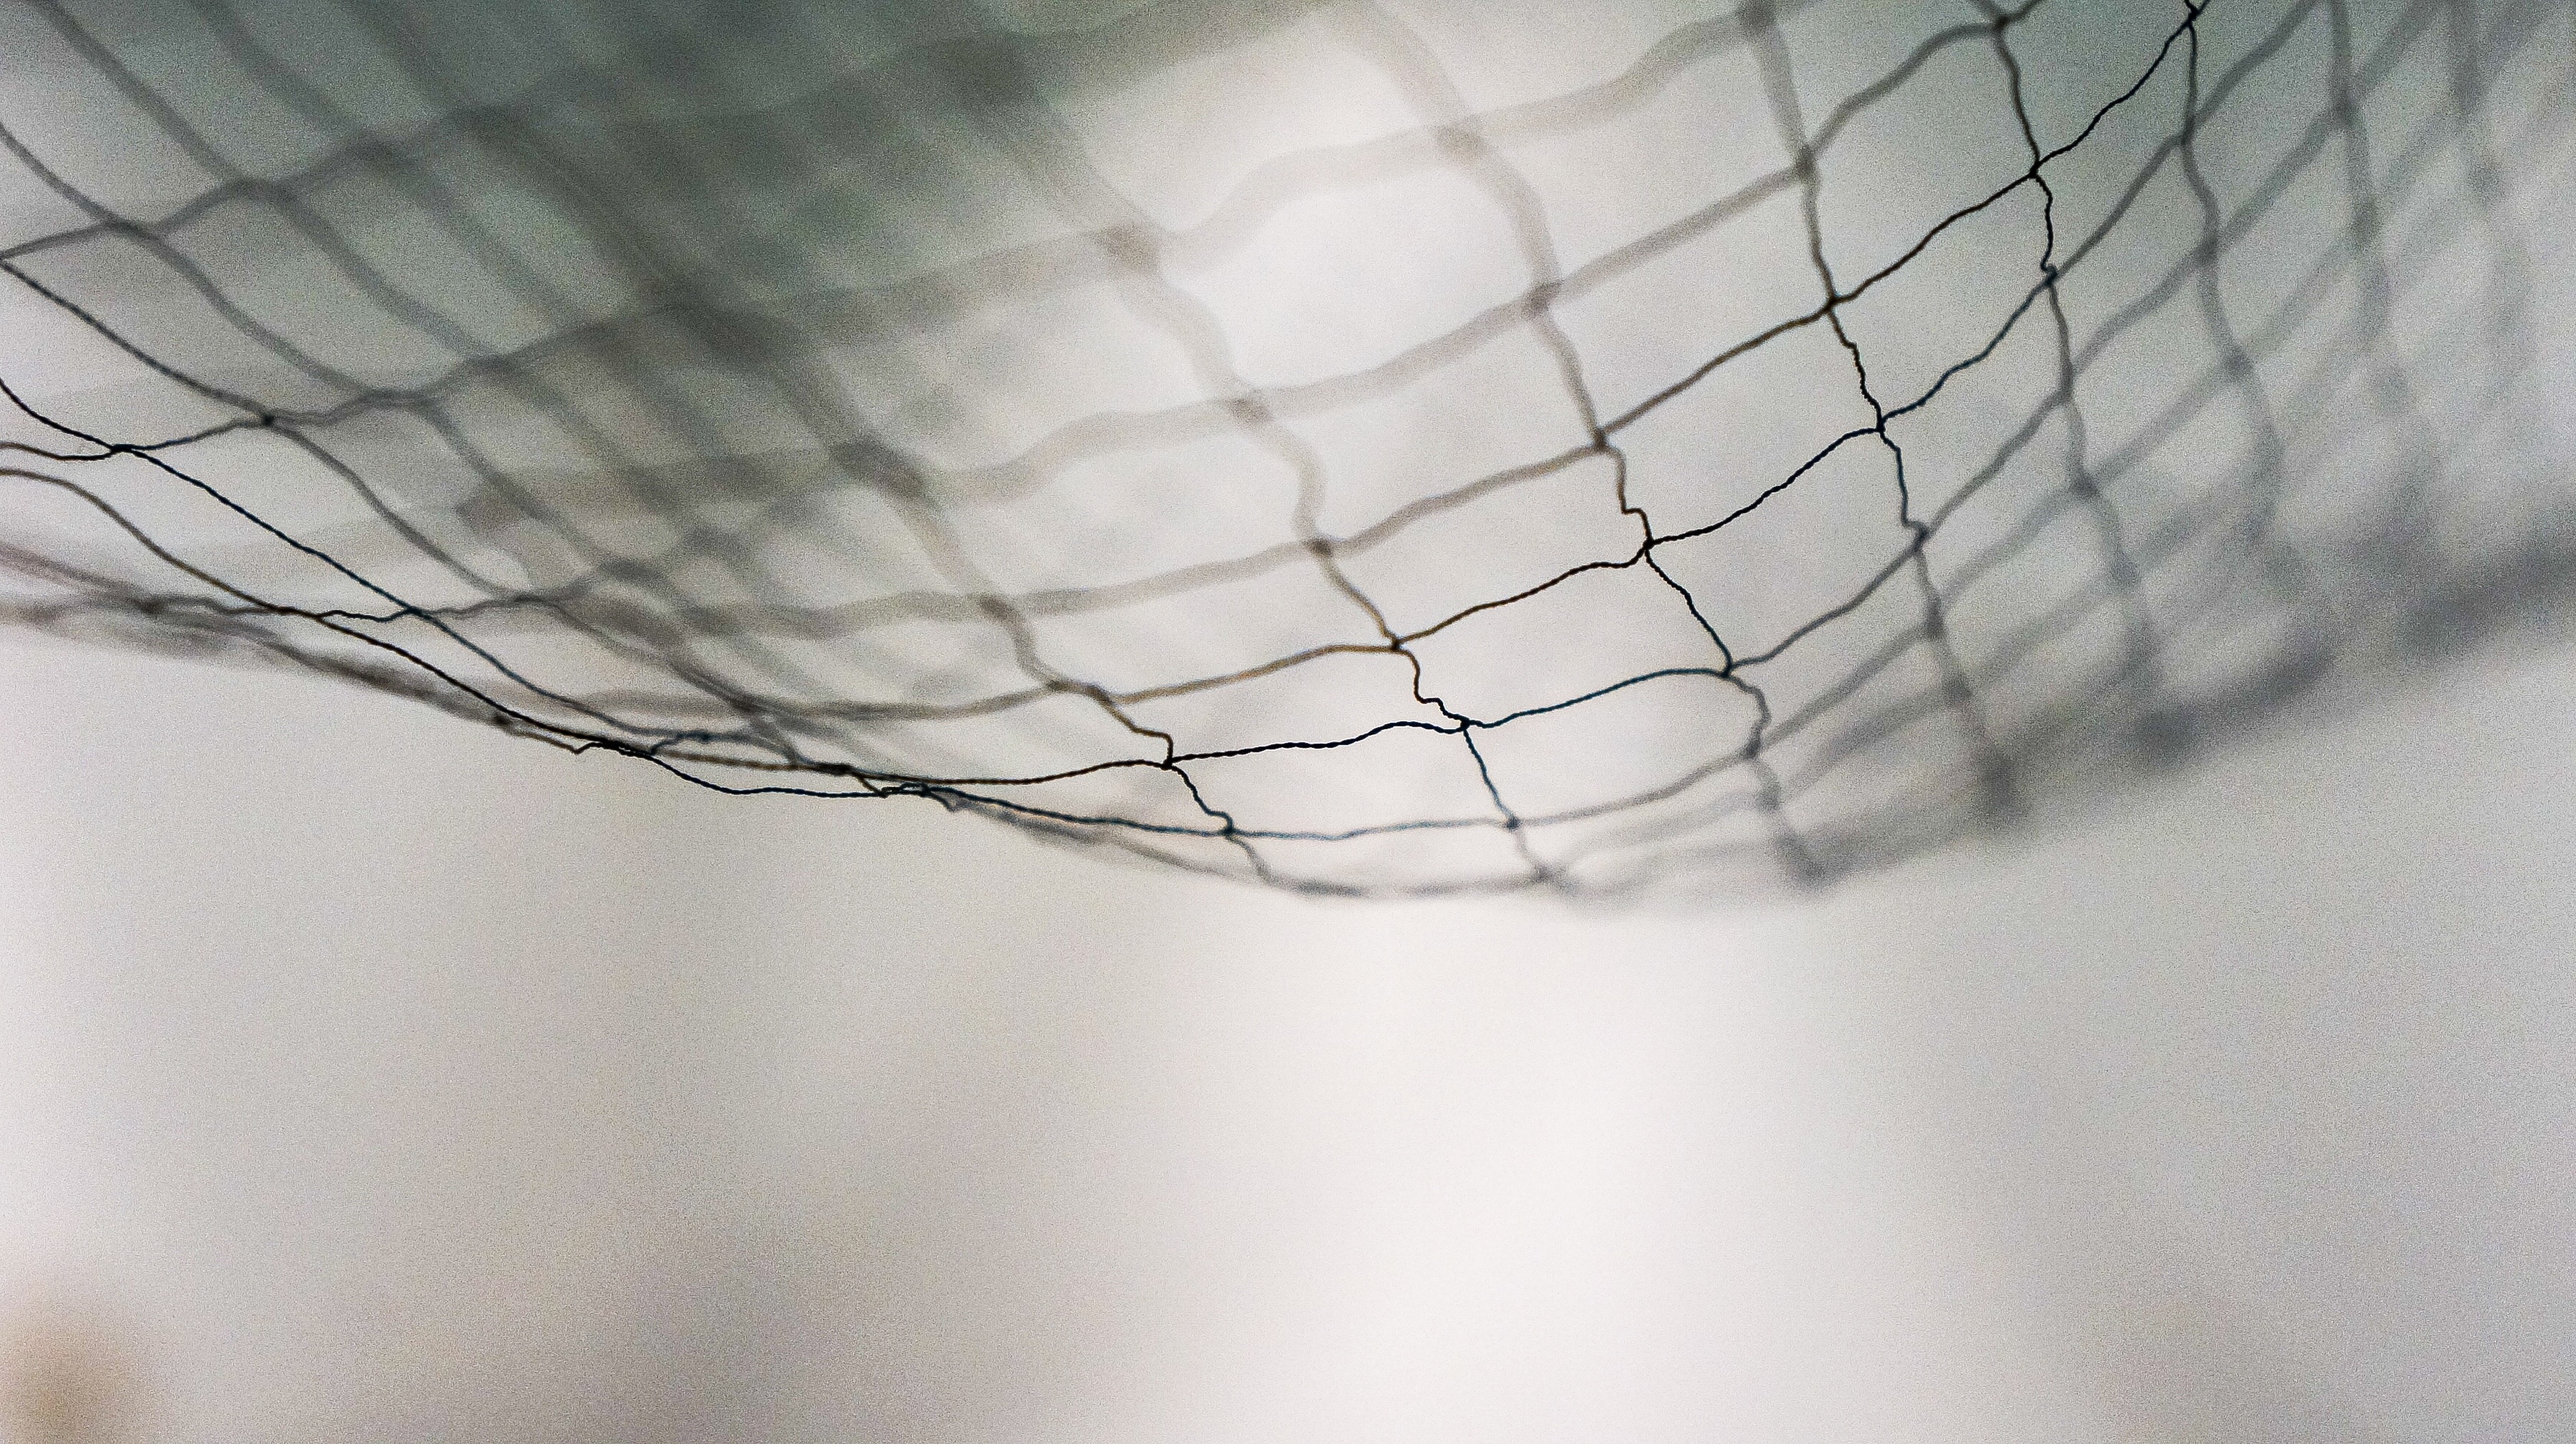
hand, water, branch, wing, abstract, white, leaf, pattern, line, material, invertebrate, fishnet, spider web, close up, drawing, design, net, shape, macro photography